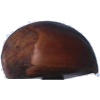
Label: Chestnut 1